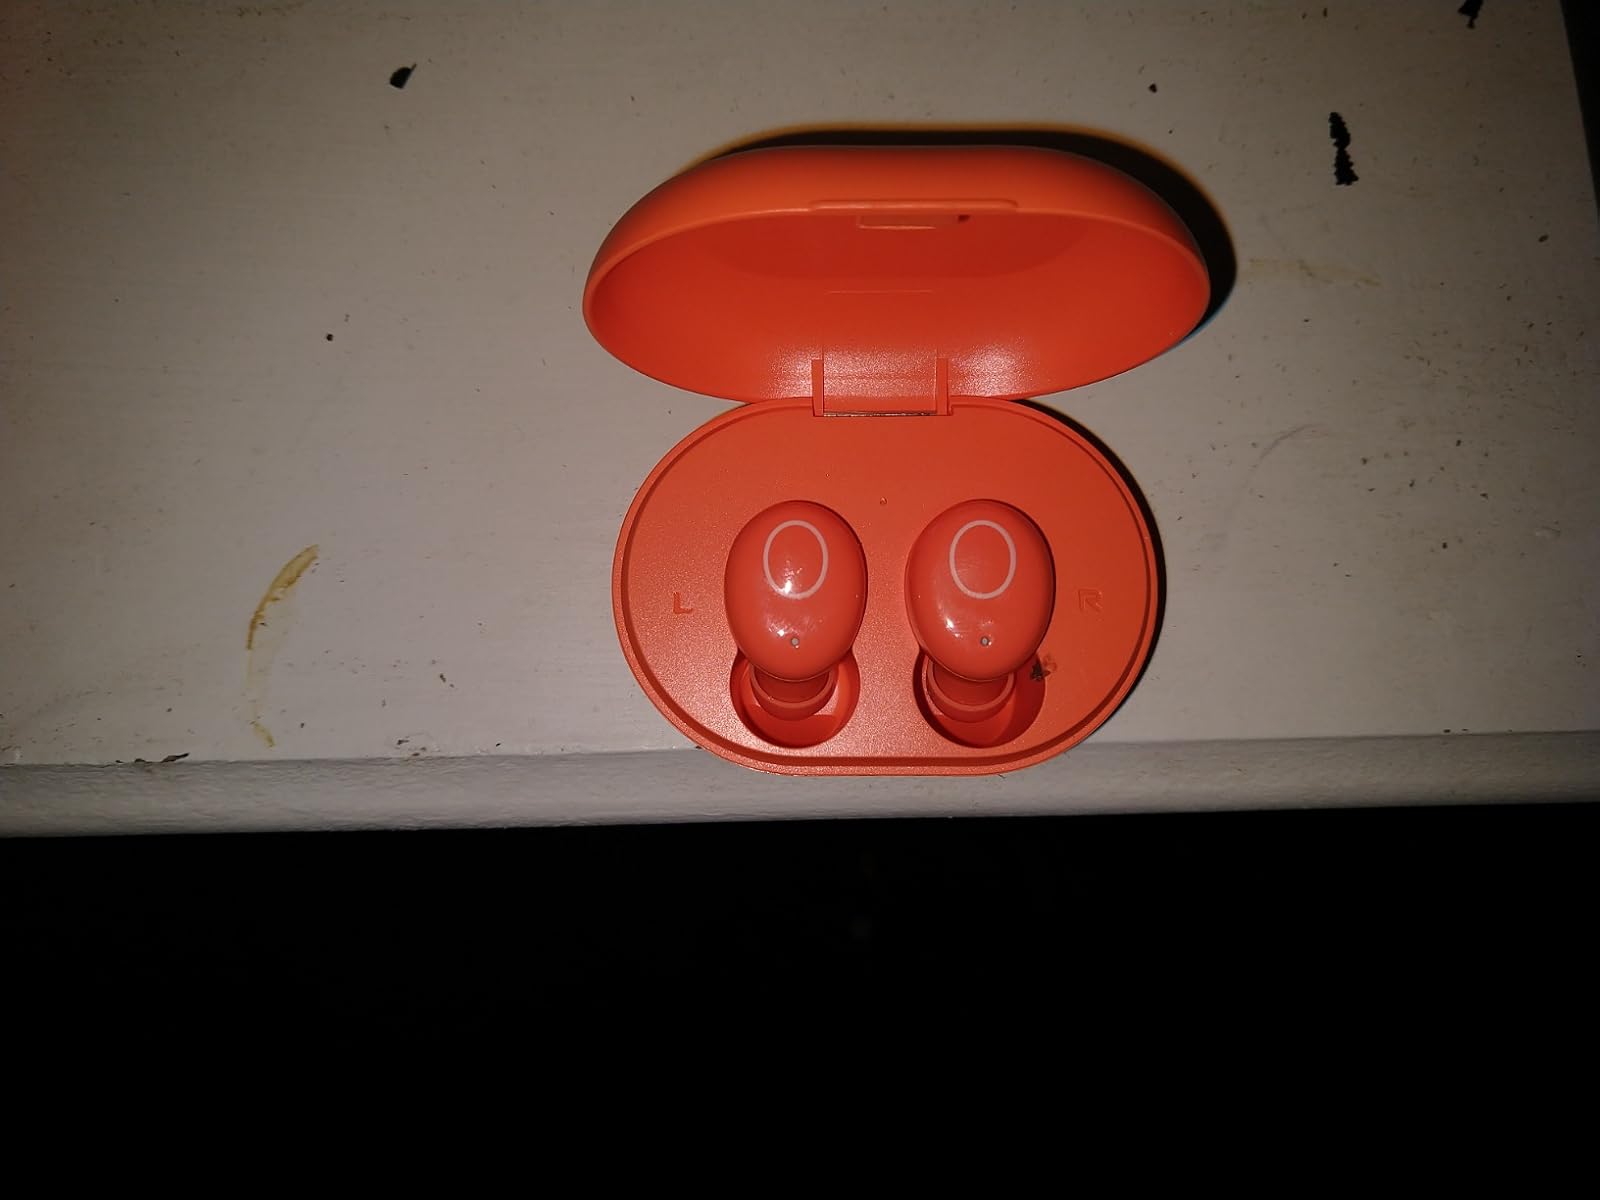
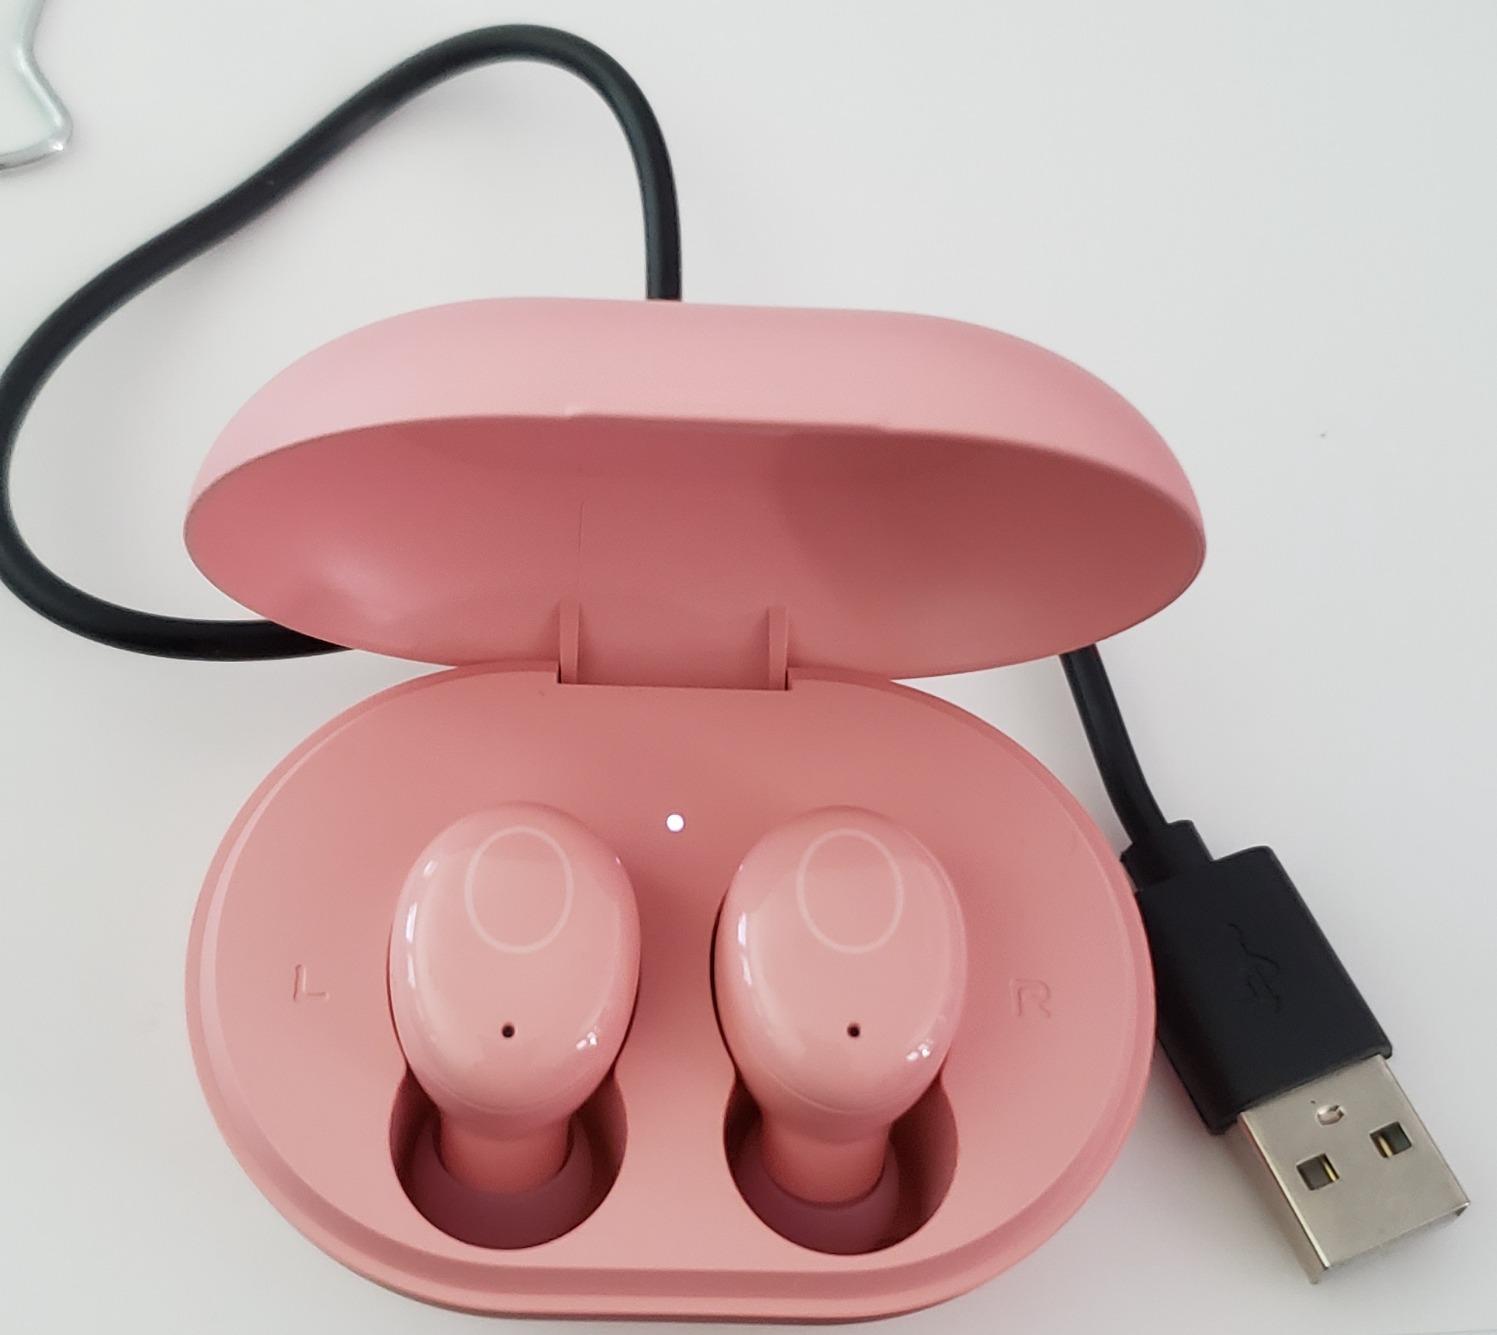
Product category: earbuds
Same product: no